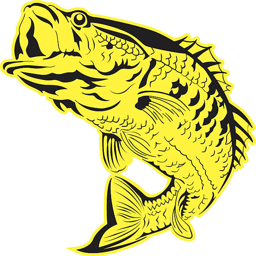
vector of a fish jumping vector art illustration